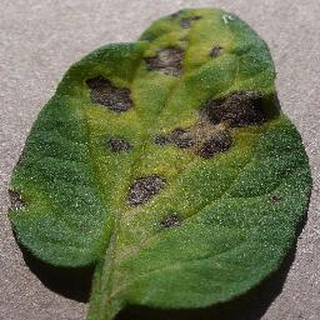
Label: tomato_early_blight